Murder trial of O. J. Simpson

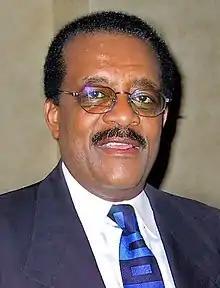

The prosecution presented a total of 108 exhibits, including 61 drops of blood, of DNA evidence to link Simpson to the murders. With no witnesses to the crime, the prosecution was dependent on DNA as the only physical evidence linking Simpson to the crime. The volume of DNA evidence in this case was unique and the prosecution believed they could reconstruct how the crime was committed with enough accuracy to resemble an eyewitness account. Marcia Clark stated in her opening statements that there was a "trail of blood from the Bundy Crime scene through Simpson's Ford Bronco to his bedroom at Rockingham".